David F. Sandberg

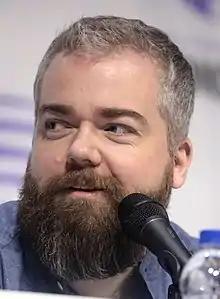
Sandberg in March 2019

David Fredrik Sandberg (born 21 January 1981) is a Swedish filmmaker. He came to prominence for writing, directing, producing, editing, and scoring short horror films, which he released online under the pseudonym "ponysmasher". The most popular of these, "Lights Out" (2013), received a feature film adaptation in 2016, marking his directorial debut. He has since directed the films "" (2017), "Shazam!" (2019), "Shazam! Fury of the Gods" (2023), and the 2025 film adaptation of the video game "Until Dawn".